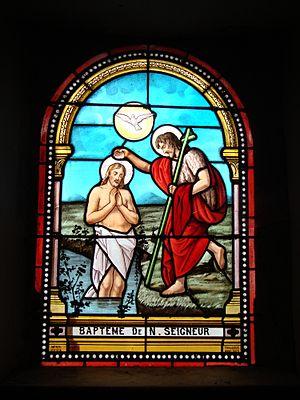
Irissarry est une commune française, située dans le département des Pyrénées-Atlantiques en région Nouvelle-Aquitaine.